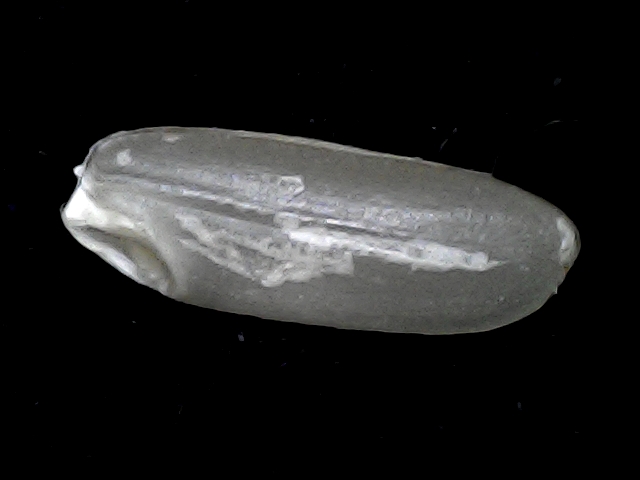
Rice variety: BD91